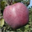
Label: apple